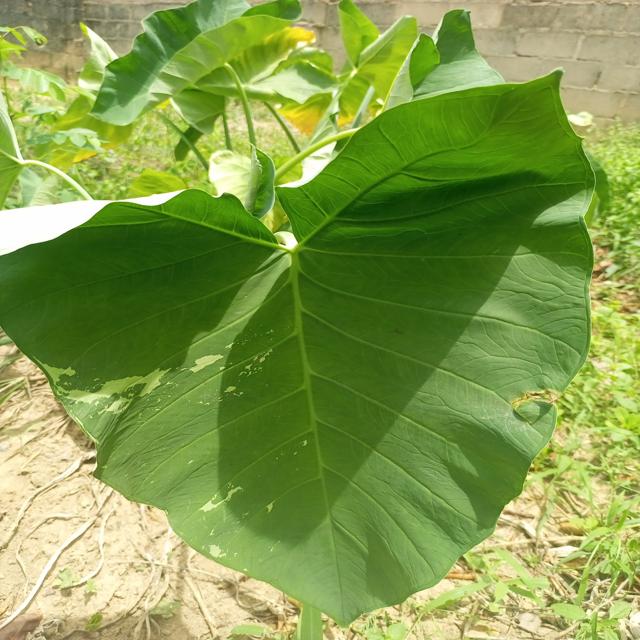
Label: Early_Blight